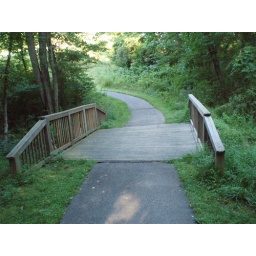
Little wooden bridge on the path over a steam.